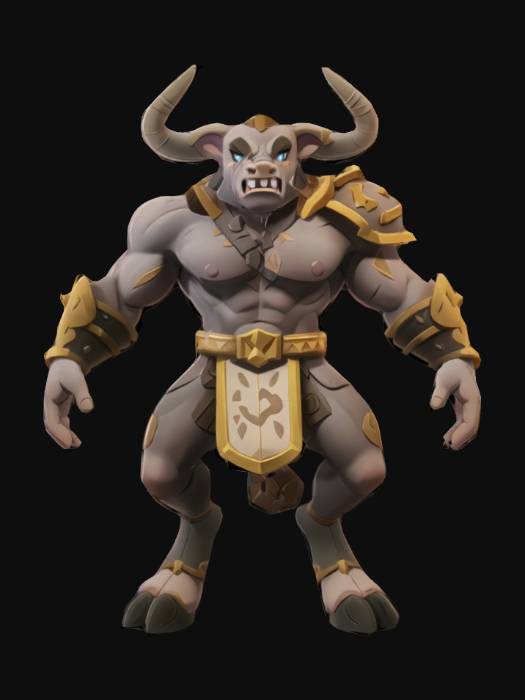
미적 점수 (1~10점): 8